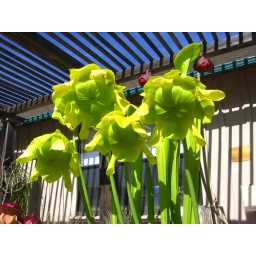
I like the green against the blue and the vertical lines on both planes...